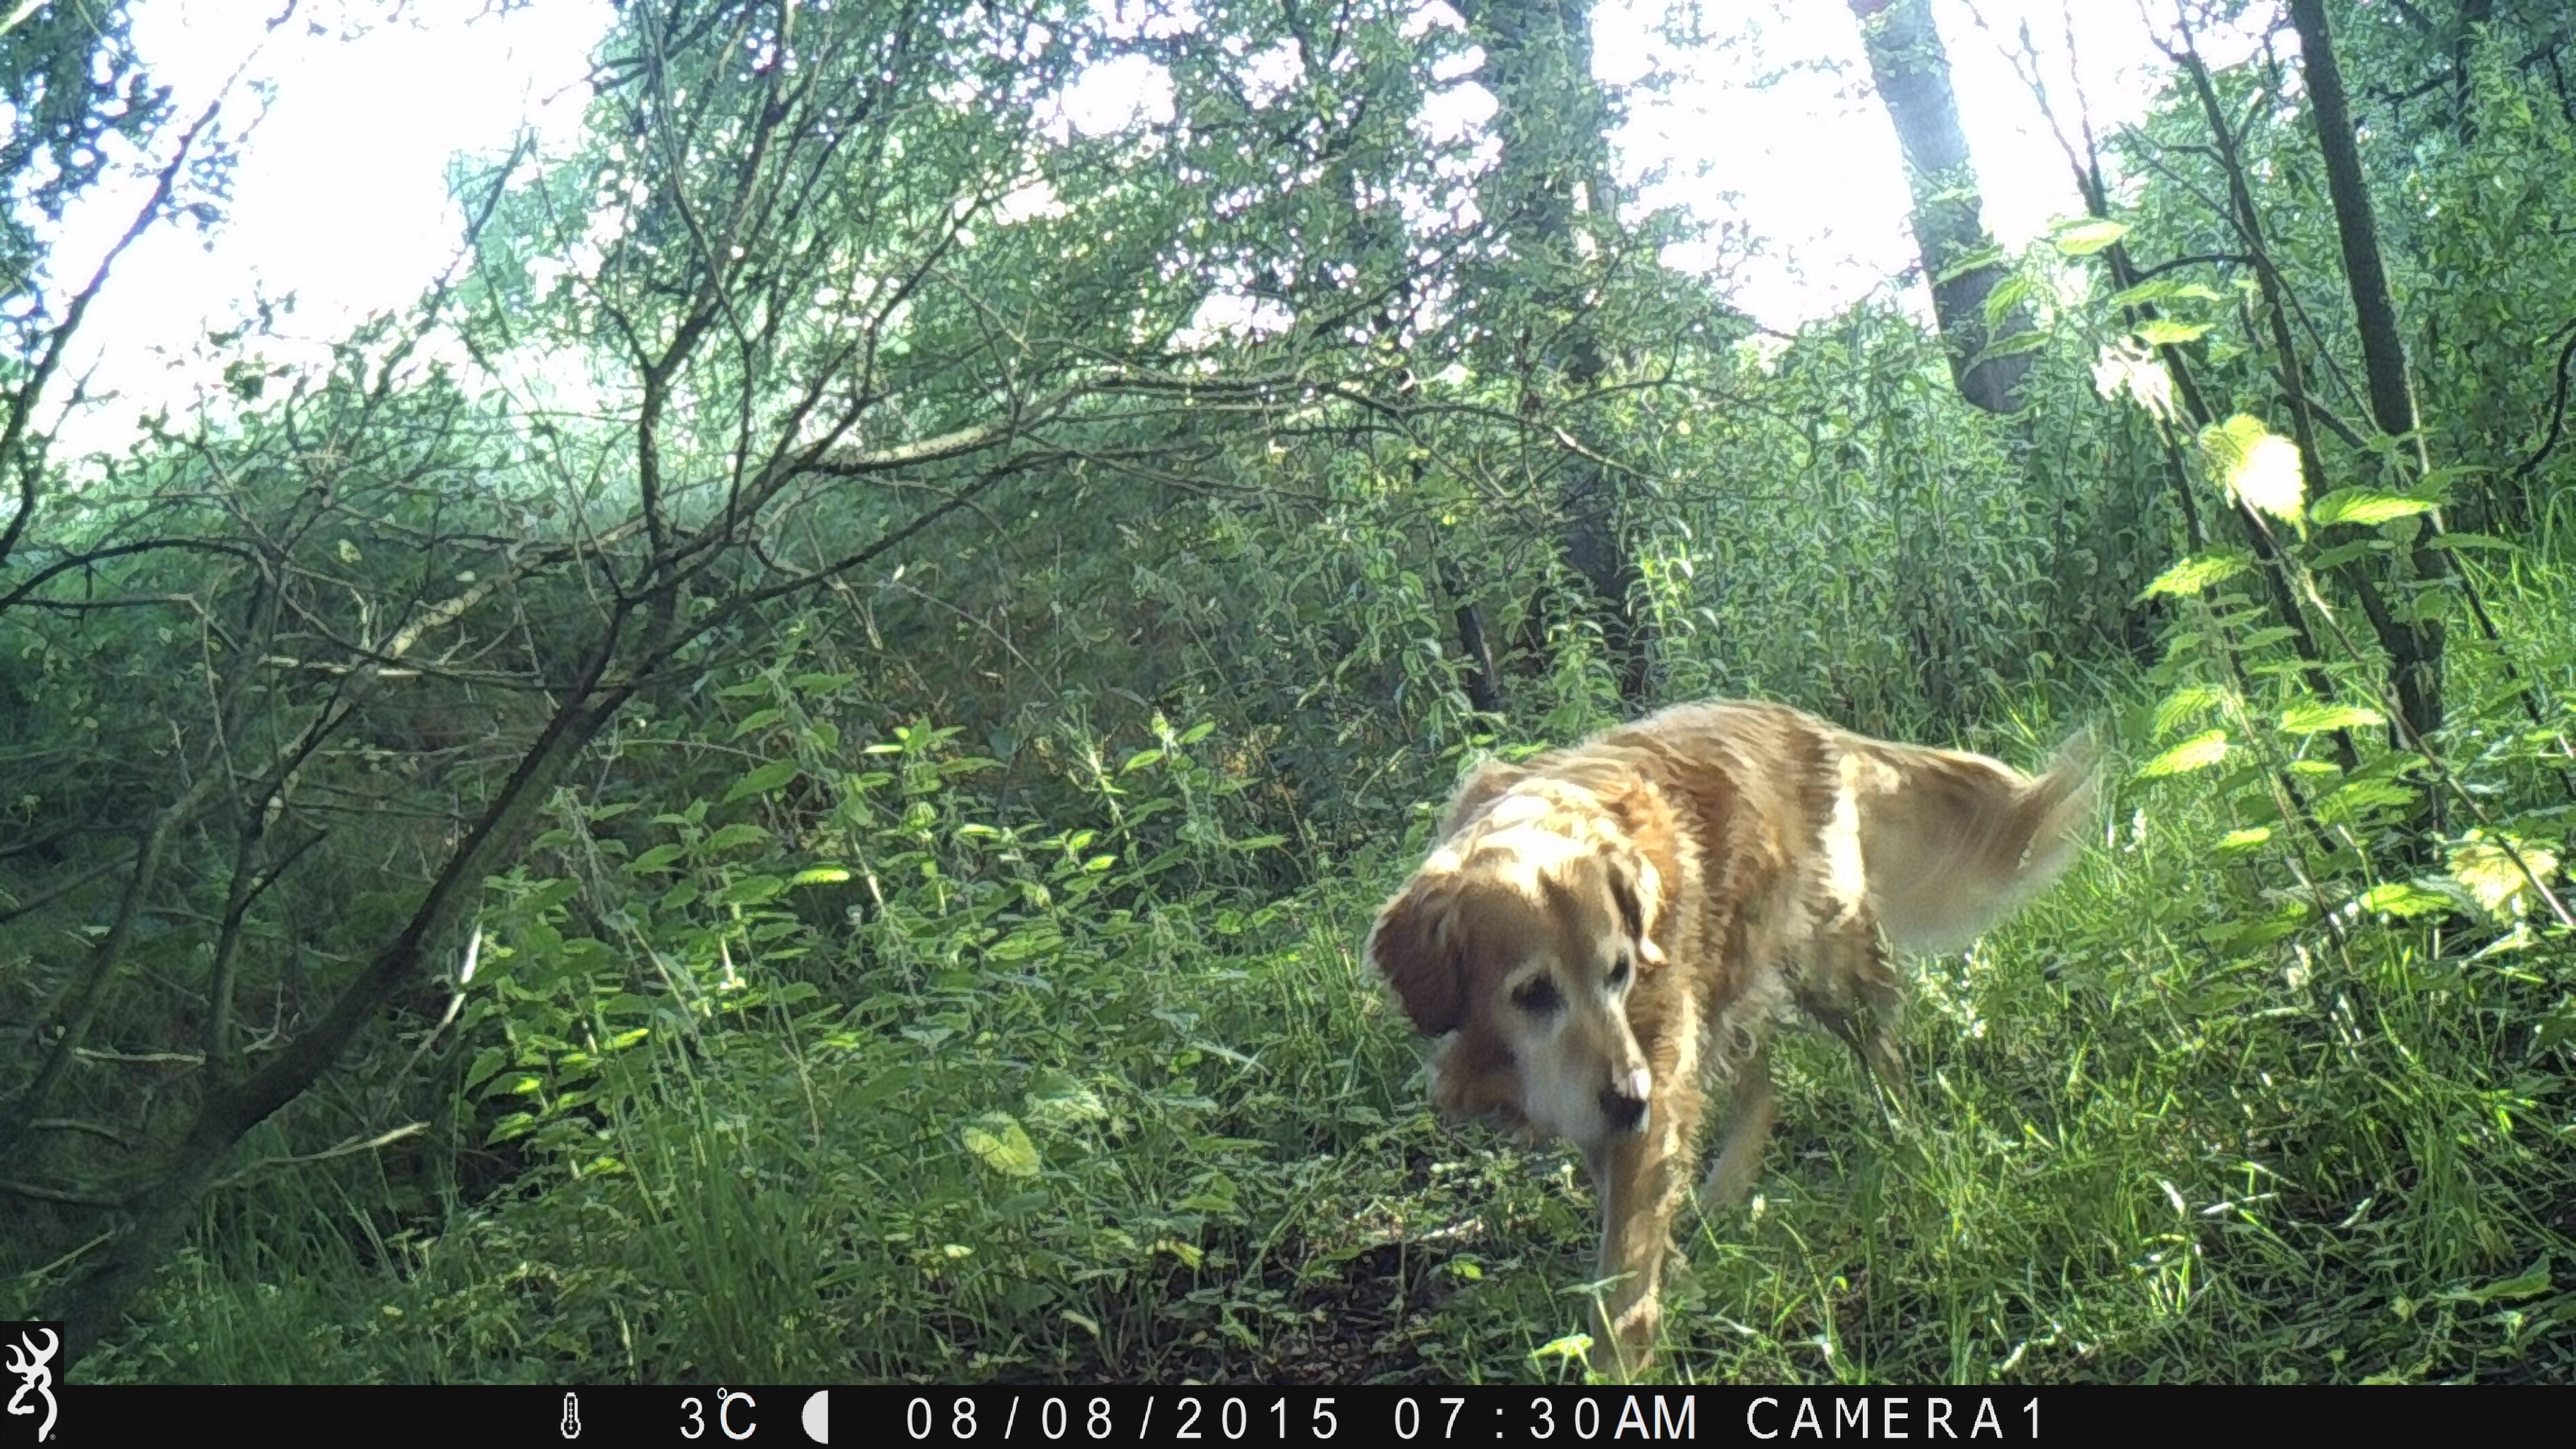
Species: Canis familiaris